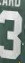
Number: 3